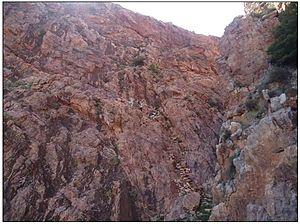
Le djebel Adad Medni est une montagne de l'Anti-Atlas culminant à 1 470 mètres d'altitude. Il est situé à 75 km au nord-est de la ville de Tiznit sur la commune d'Aouguenz, dans la province de Chtouka-Aït Baha au Sud du Maroc. Le site est situé à l'intérieur de la chaîne de l'Anti-Atlas occidental au milieu de la réserve de biosphère de l'arganeraie.